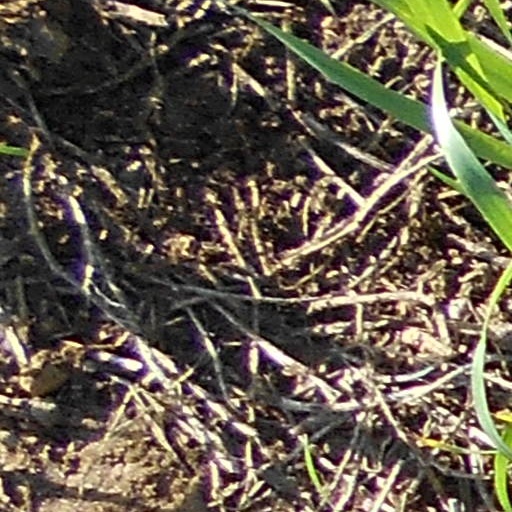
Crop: wheat